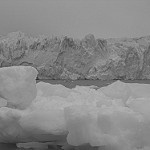
Label: B & W